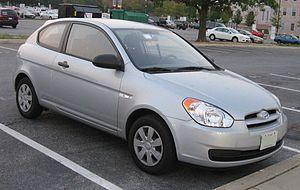
La Hyundai Accent est une automobile, produite en quatre générations par le constructeur sud-coréen Hyundai Motor depuis 1995. Elle est fabriquée en Corée du Sud, en Inde, au Pakistan et en Turquie.